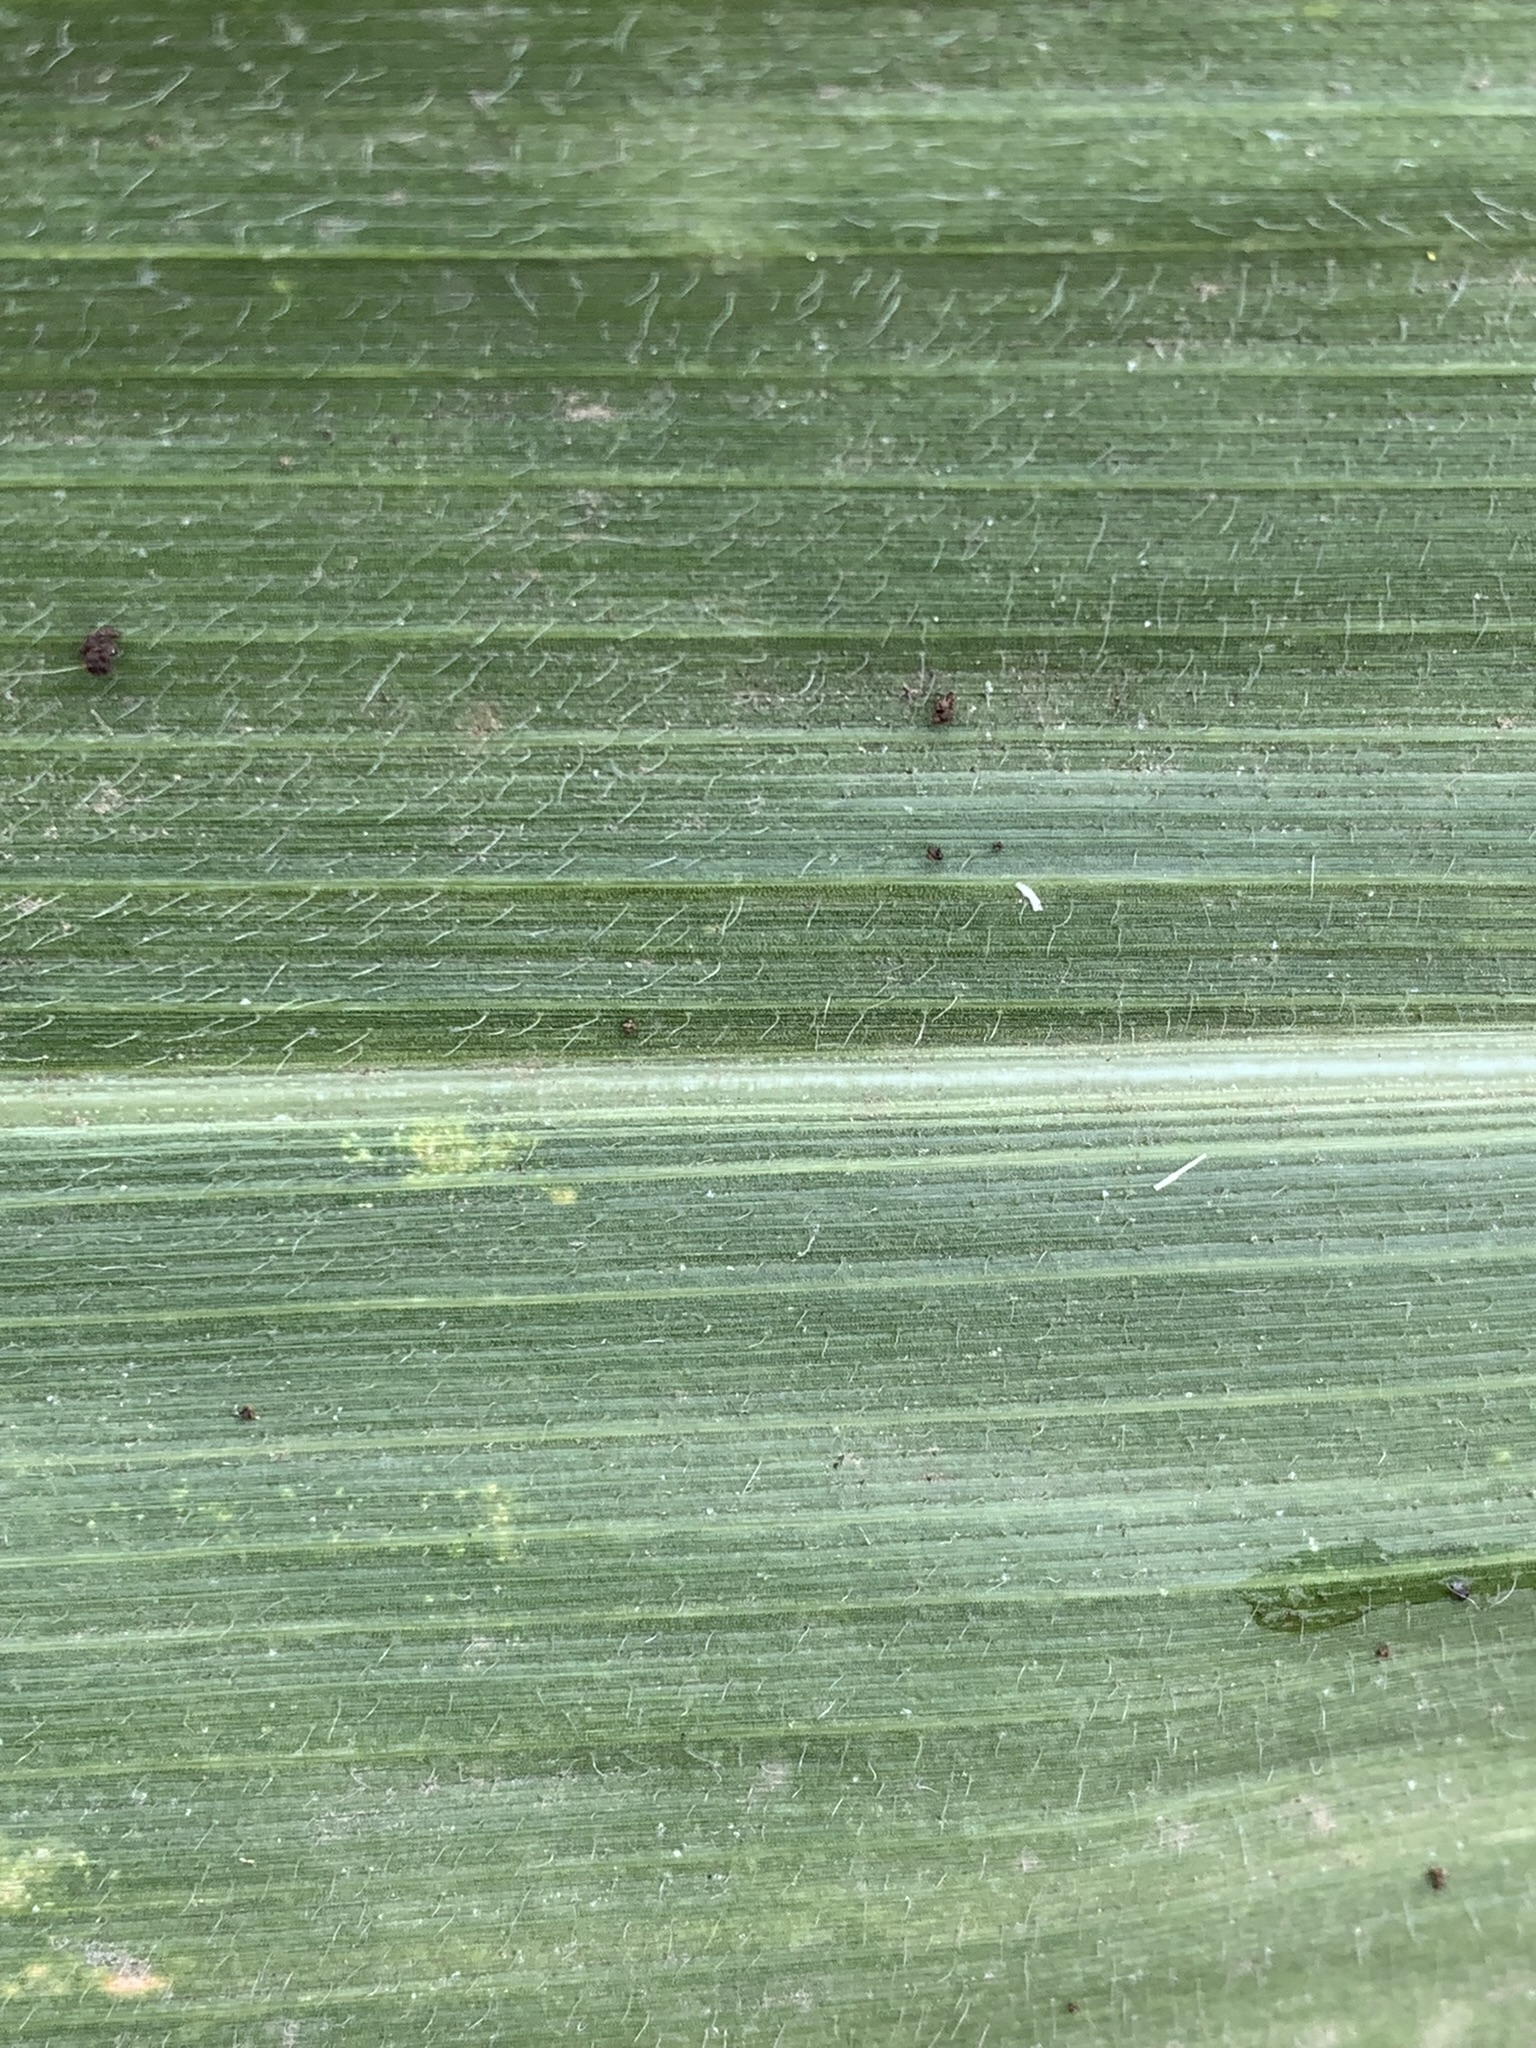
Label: Healthy